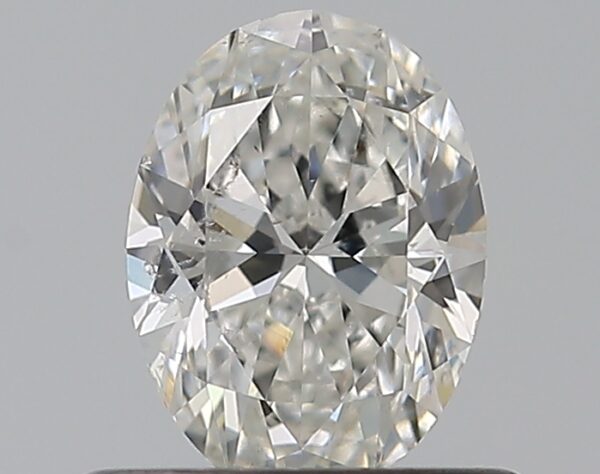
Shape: oval
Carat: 0.5
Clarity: SI1
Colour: G
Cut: EX
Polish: EX
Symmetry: VG
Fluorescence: N
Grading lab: GIA
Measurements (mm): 6.11 x 4.48 x 2.78